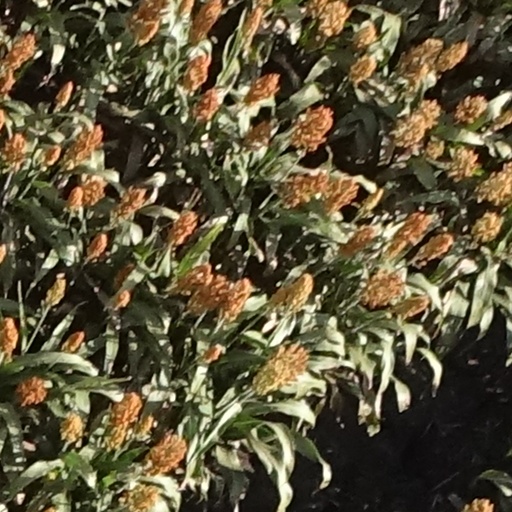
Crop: sorghum